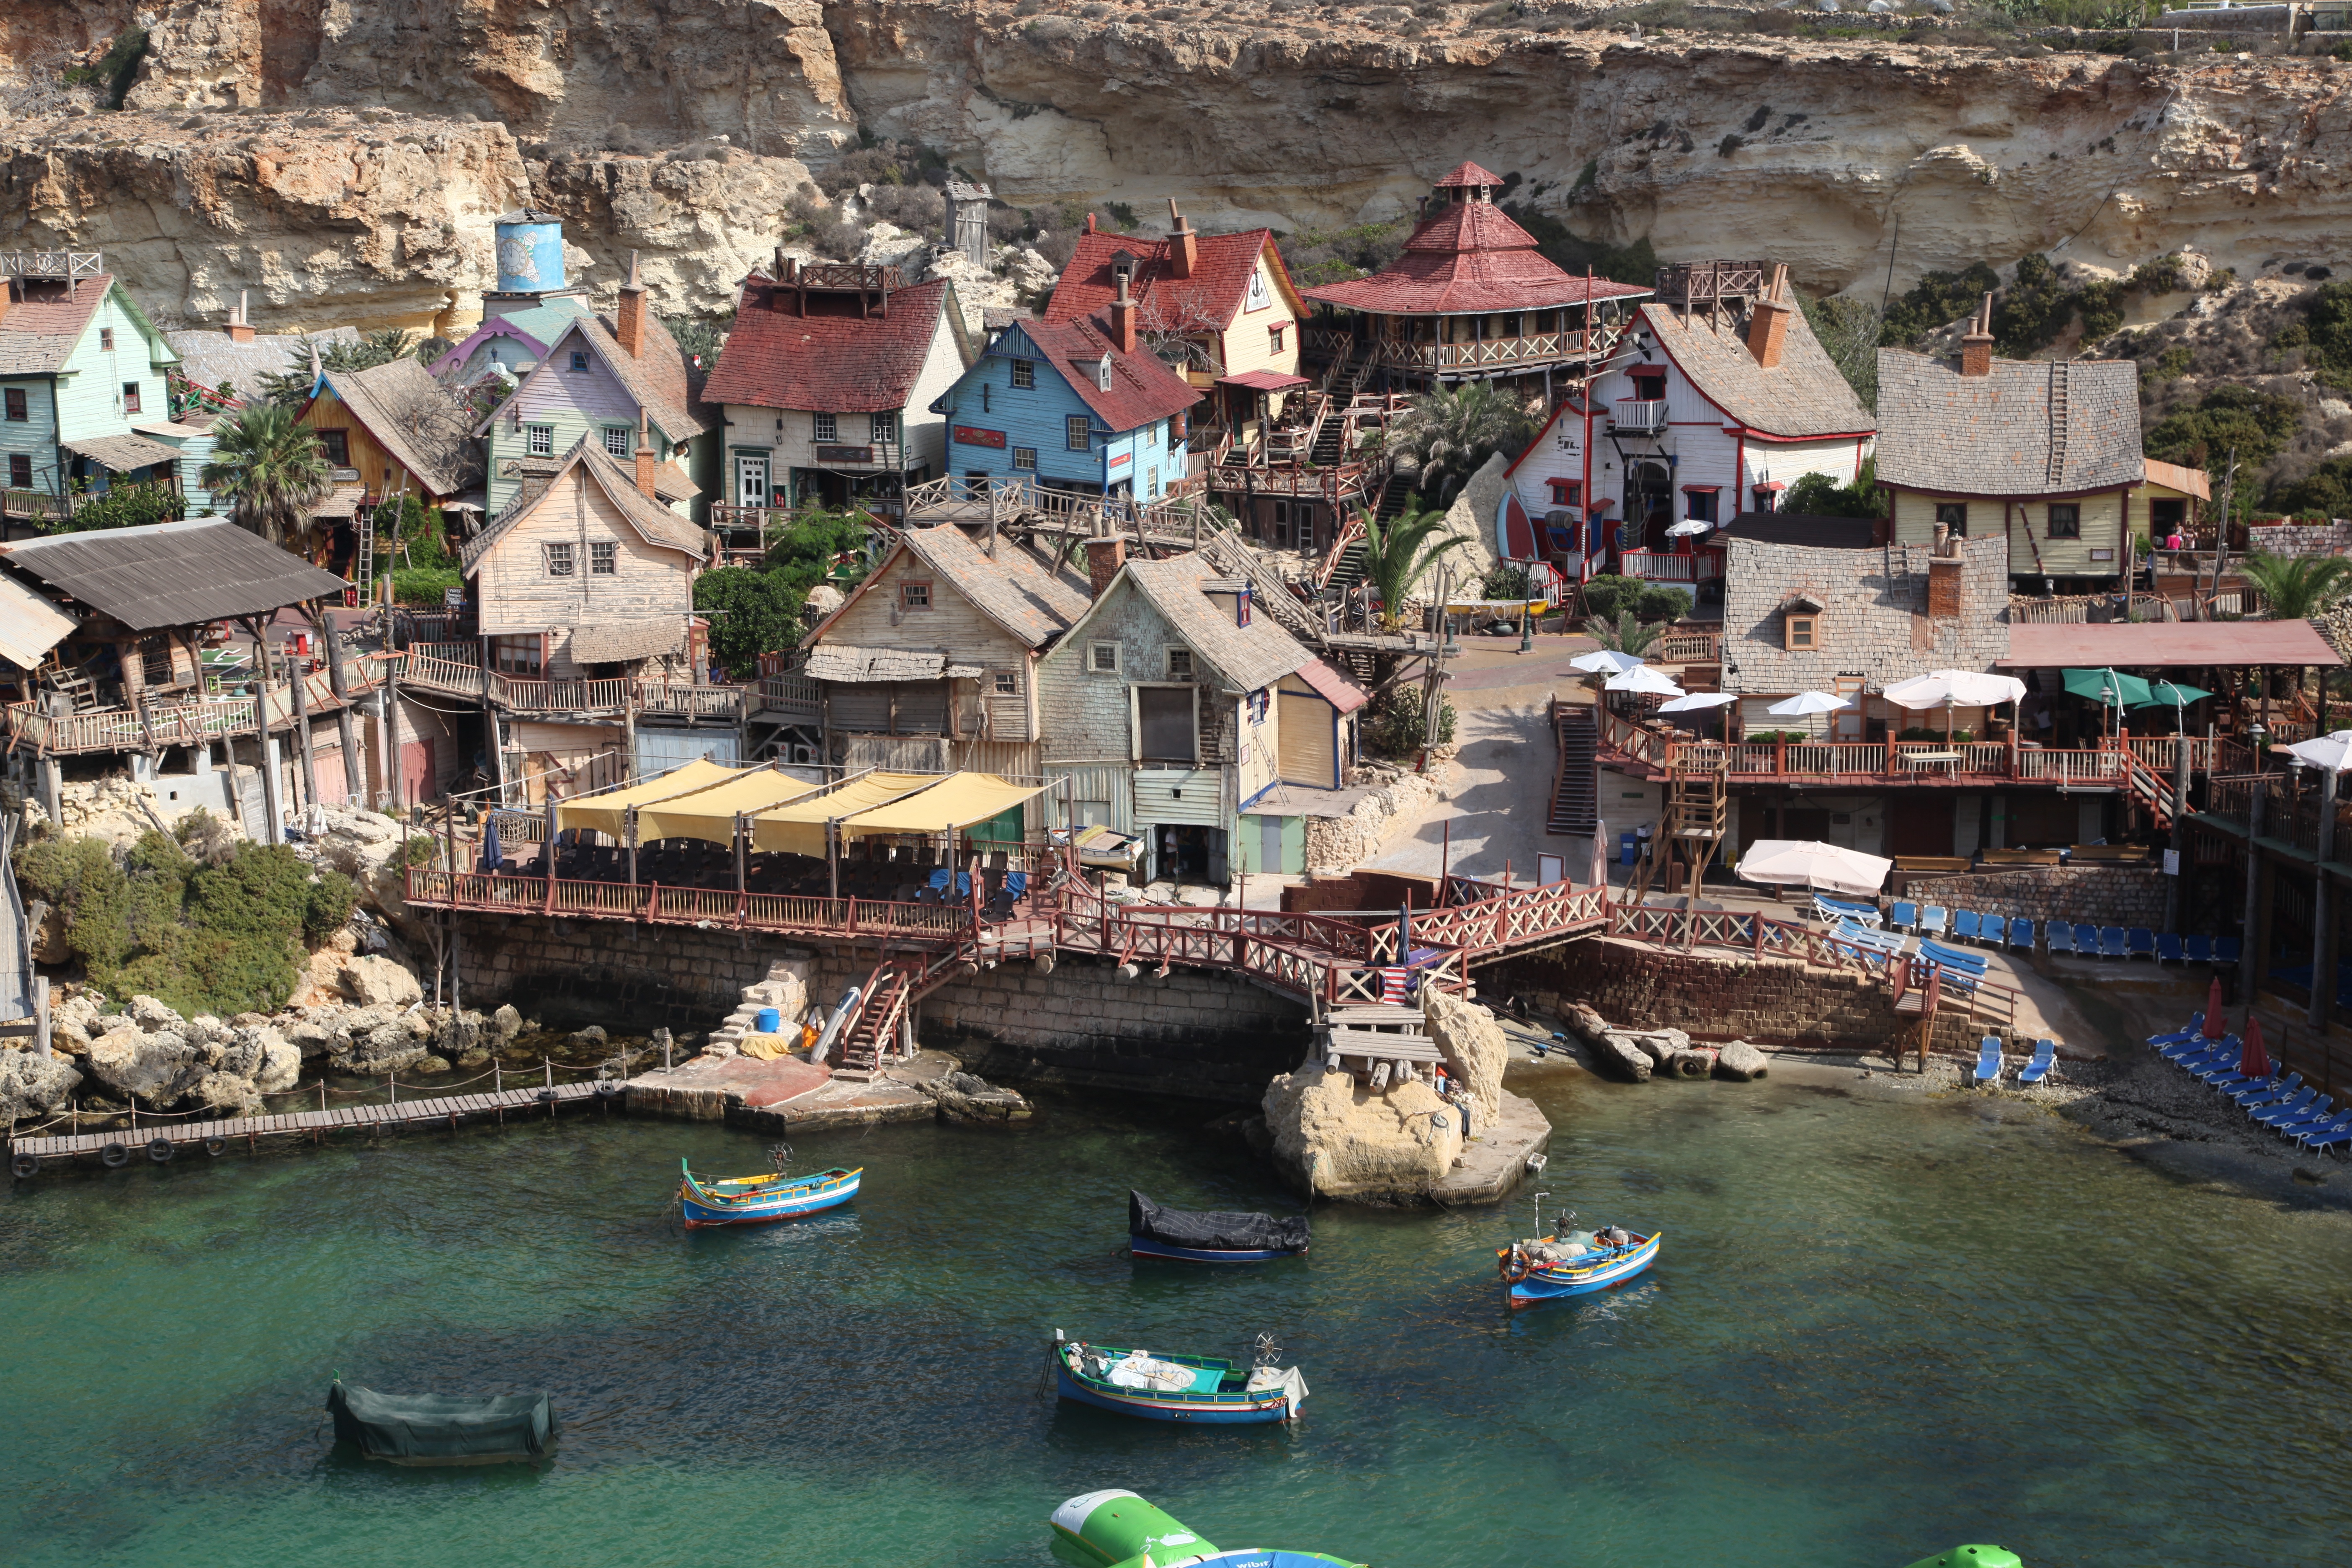
sea, water, town, film, vacation, village, fishing, port, tourism, decor, fishing rod, boats, cinema, fishermen, malta, popeye